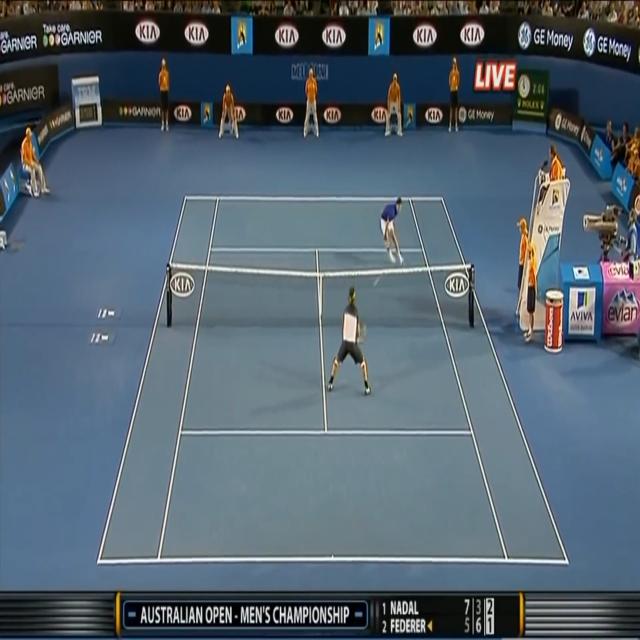
Tennis player A and player B are at the net of the field.